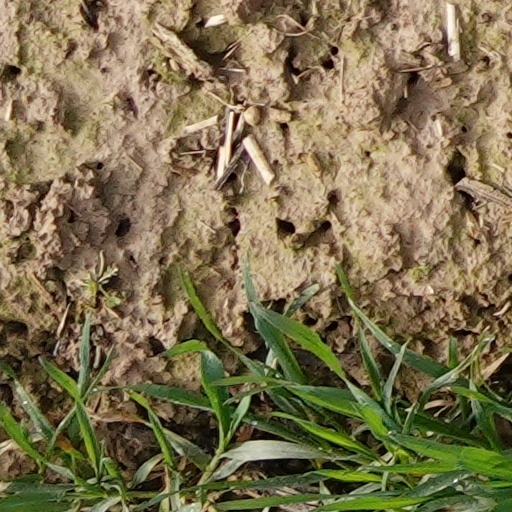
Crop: wheat